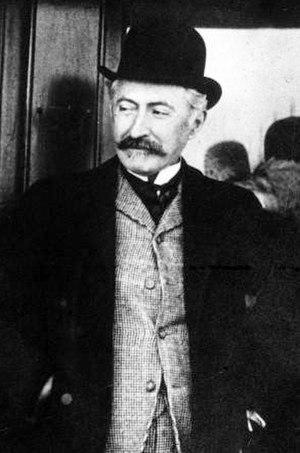
Charles Guillaume Frédéric Boson de Talleyrand-Périgord (1832-1910)
Le château de Valençay se trouve à Valençay.
Charles Guillaume Frédéric Boson de Talleyrand-Périgord, prince de Sagan, duc de Sagan et de Talleyrand, né à Auteuil le 7 mai 1832 et mort à Paris 7ᵉ le 21 février 1910, est un officier de cavalerie et dandy français.
La rue de Talleyrand est une voie du 7ᵉ arrondissement de Paris, en France.